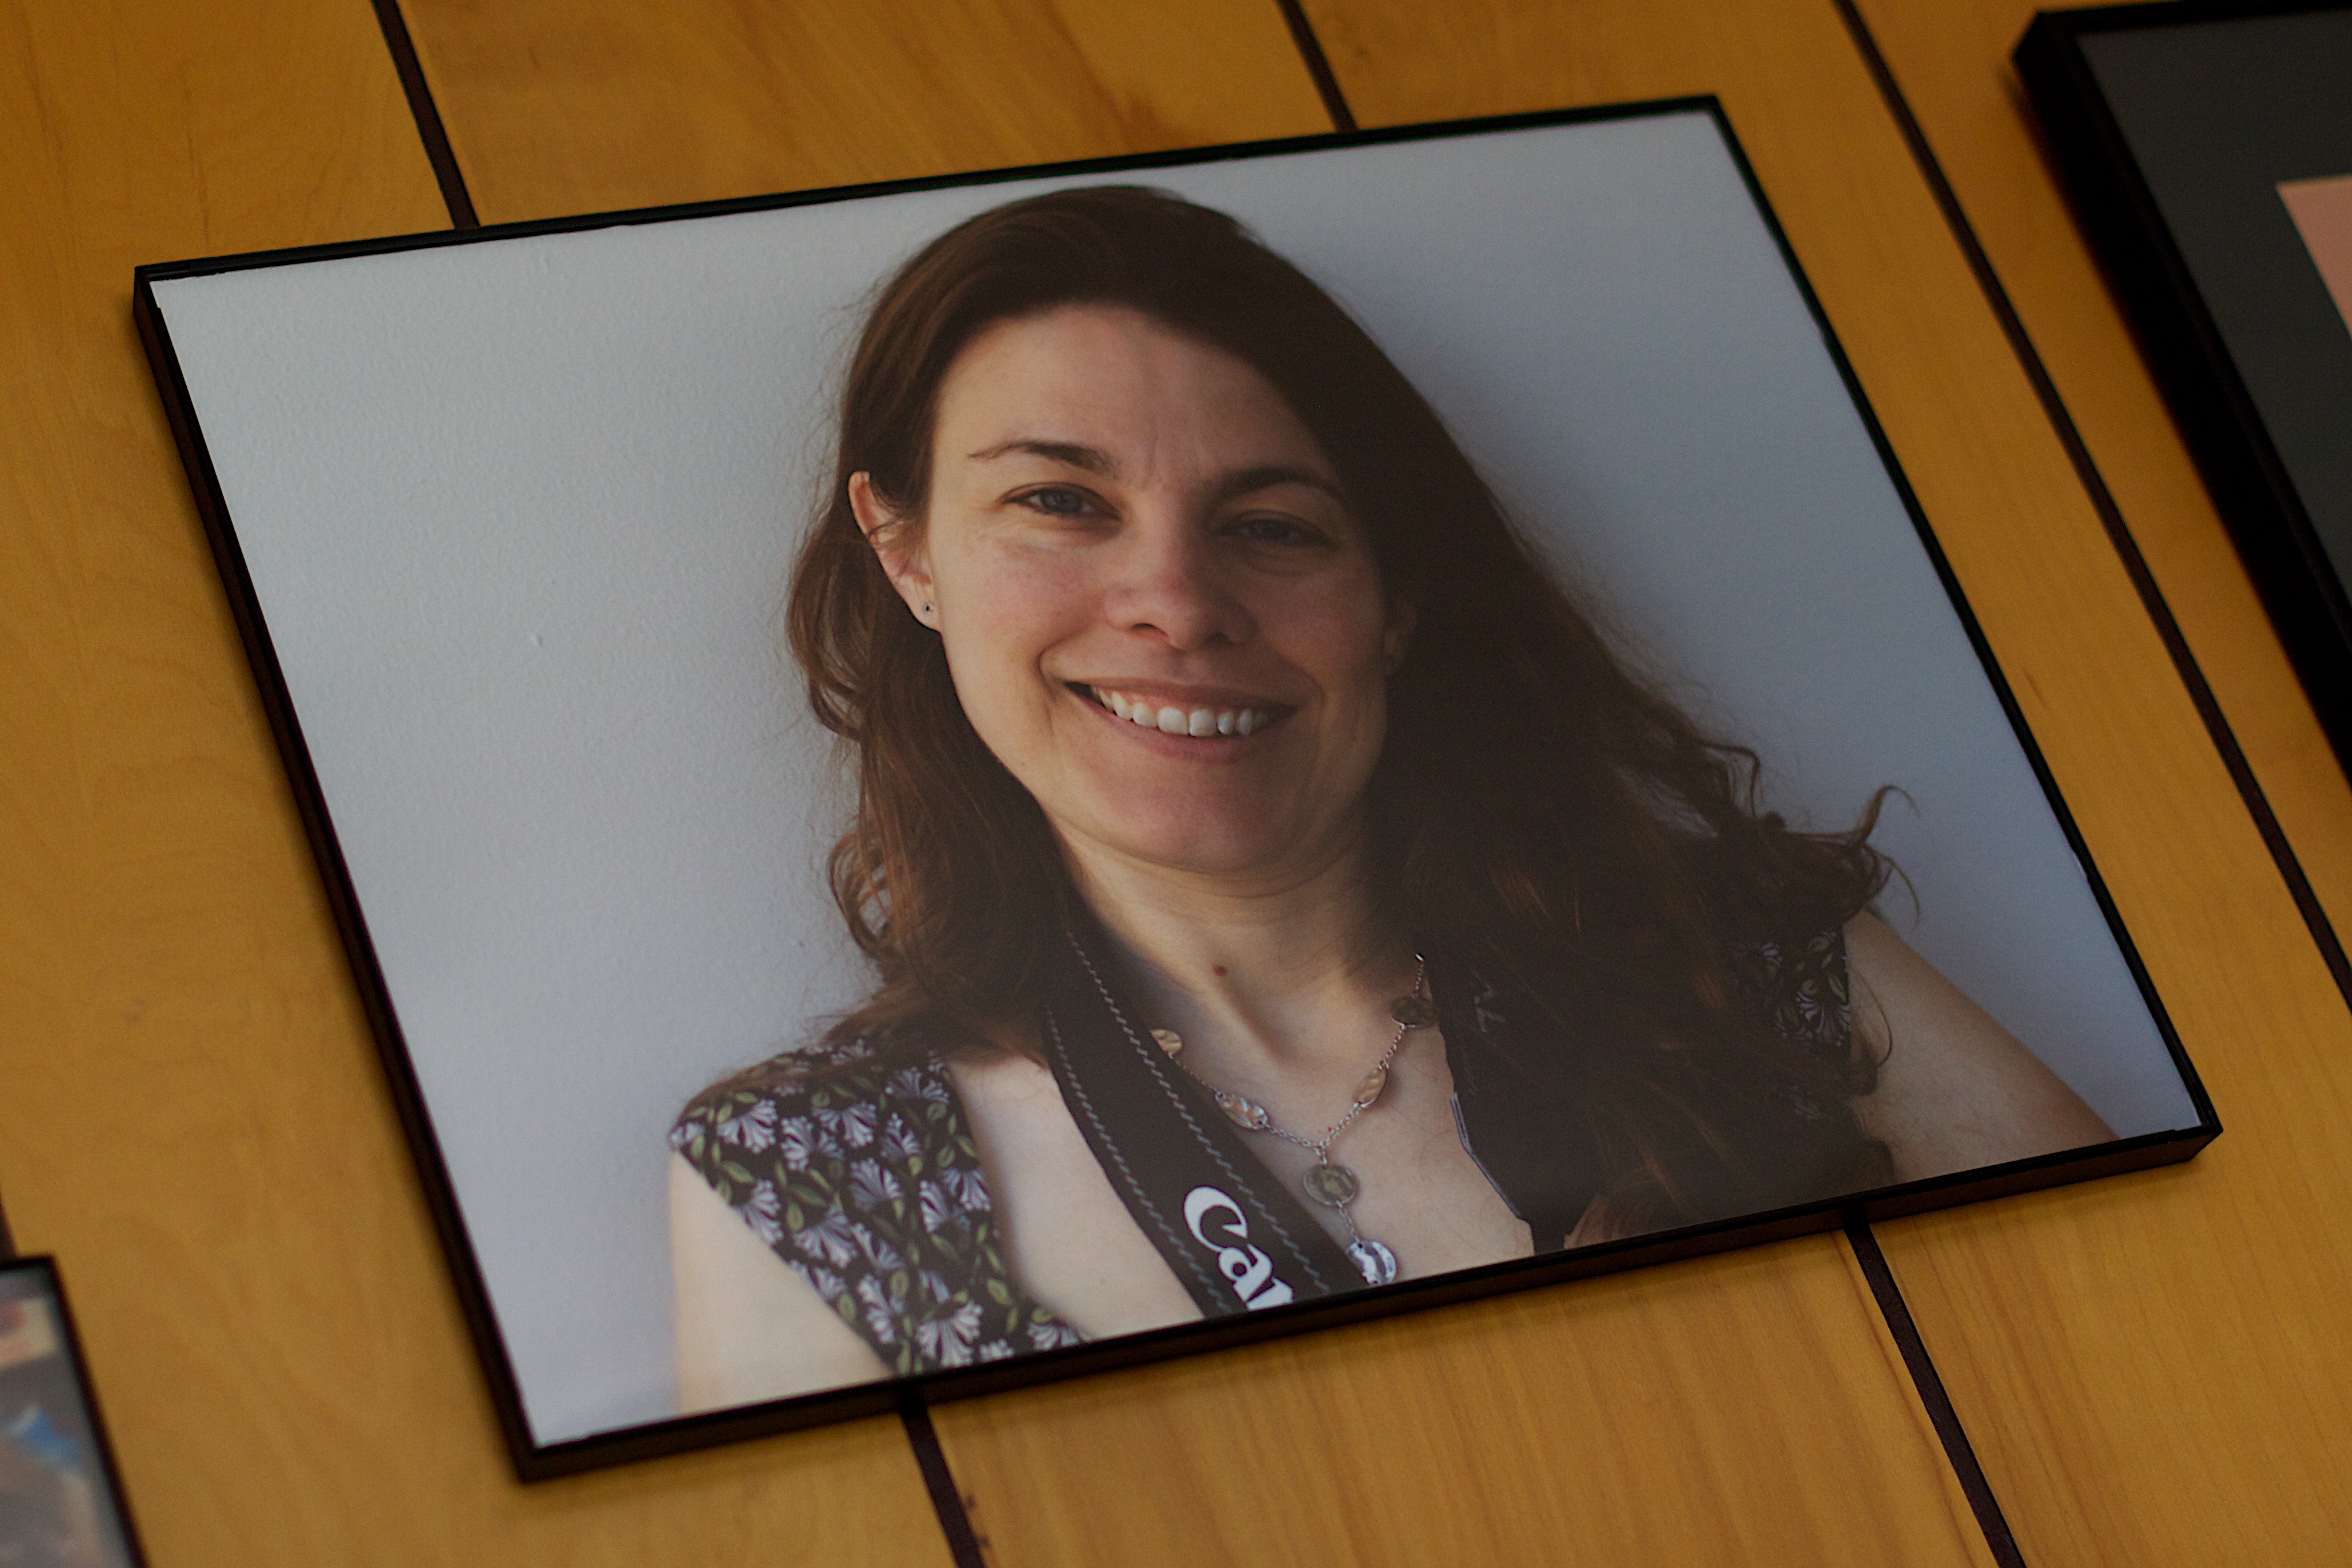
smile, conversation, design, photograph, image, shape, dailyshoot, presentation